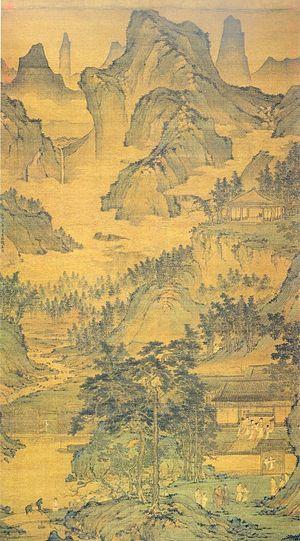
Villa dans les montagnes (détail-1) par Sheng Mao (1310-1360) ou un de ses disciples (fausse signature de Zhao Mengfu), rouleau mural, encre et couleur sur soie. 209x116cm. Musée du palais, Beijing.